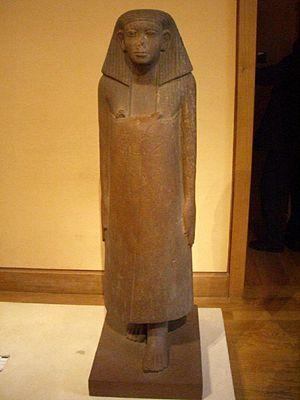
Néferkarê Iymérou est un vizir du roi Sobekhotep IV de la XIIIᵉ dynastie.